John Deakin

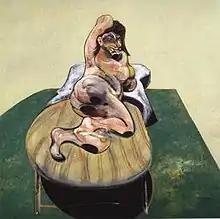
"Portrait of Henrietta Moraes", 1966. Francis Bacon

Archer's bookshop, also in 1956, exhibited a second show, "John Deakin's Rome." These were the only photography exhibitions Deakin achieved in his lifetime, and they attracted some critical acclaim. In "The Times", Colin MacInnes reviewed the Paris photos: "Mr Deakin sees one side of Alice's looking glass and the infinite mysteries that lie behind it. Art critic David Sylvester wrote: "The pictures of Paris by John Deakin present a vision that is profoundly personal and profoundly strange, a vision which confounds and undermines all notions of where inanimate ends and animate takes over."